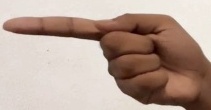
ASL sign: G